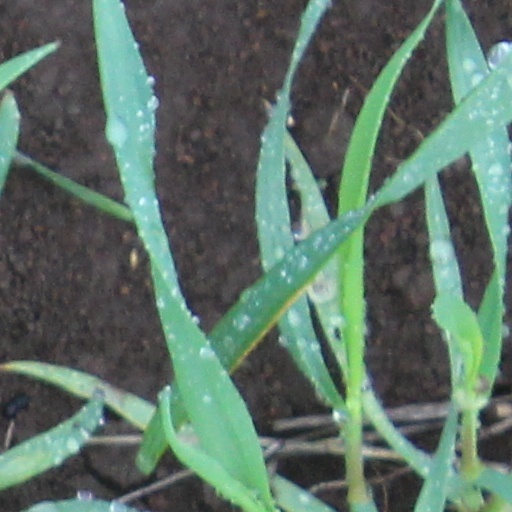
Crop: wheat